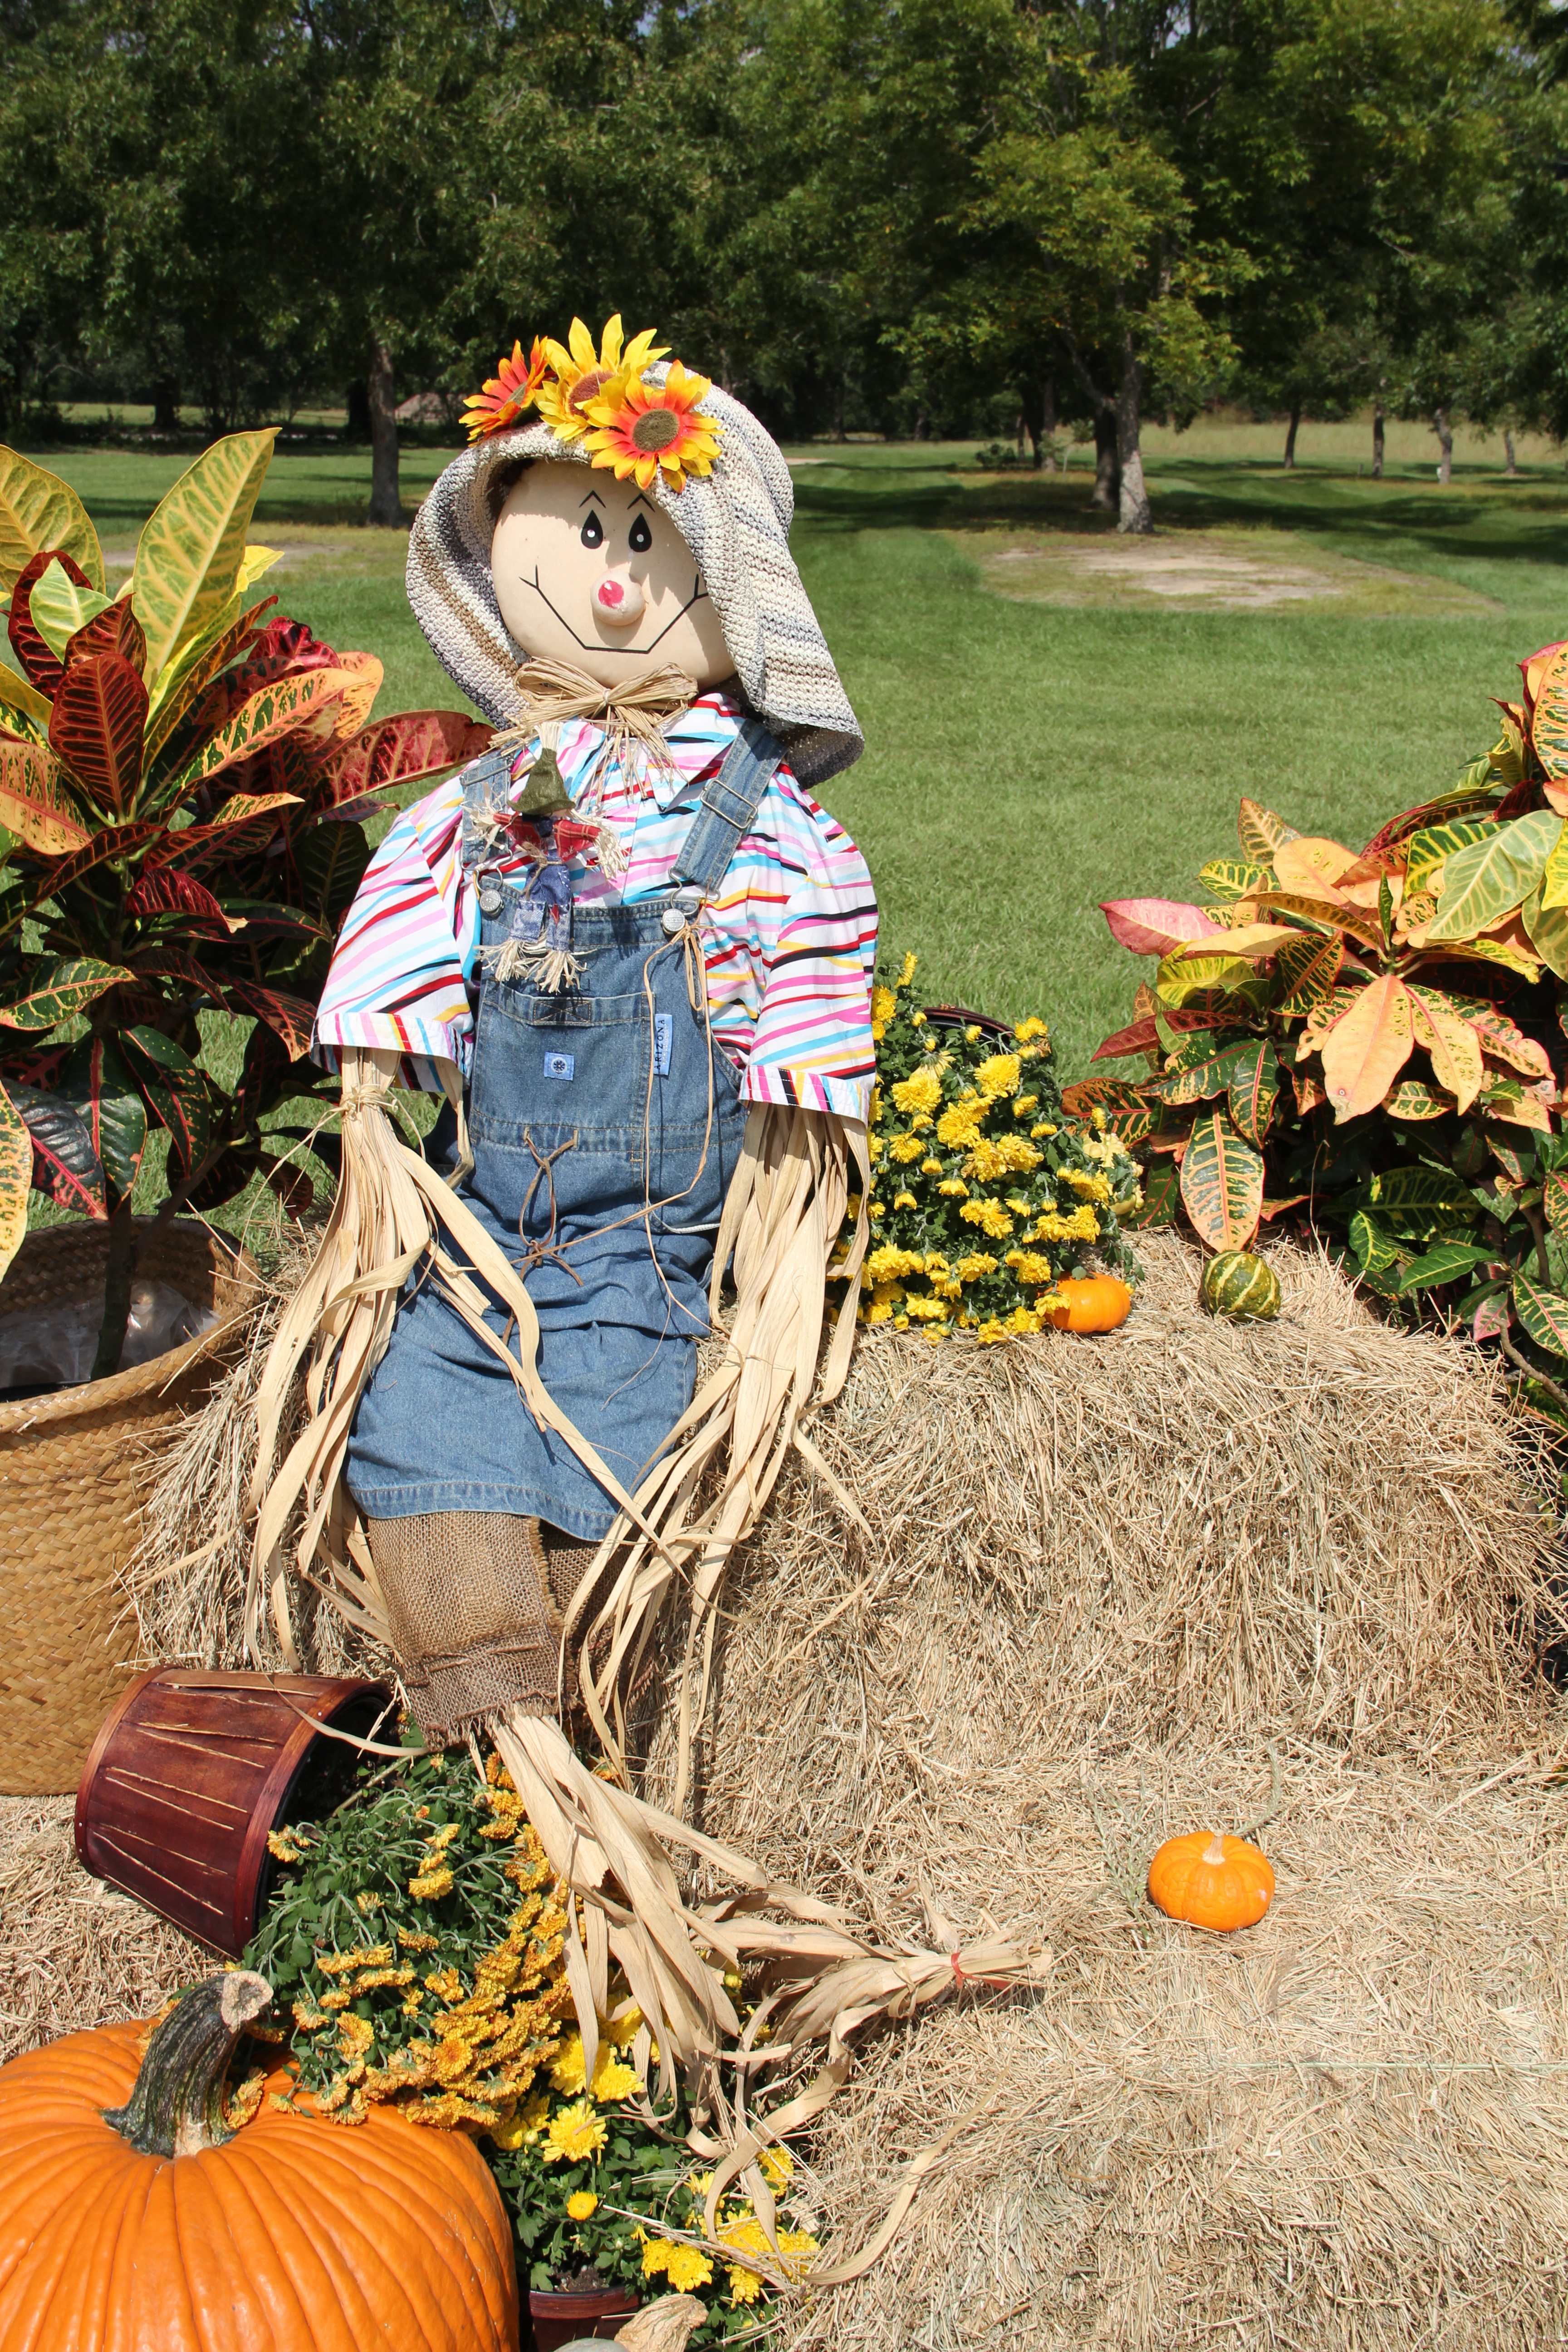
fall, flower, spring, autumn, halloween, agriculture, garden, season, scarecrow, pumpkins, gourds